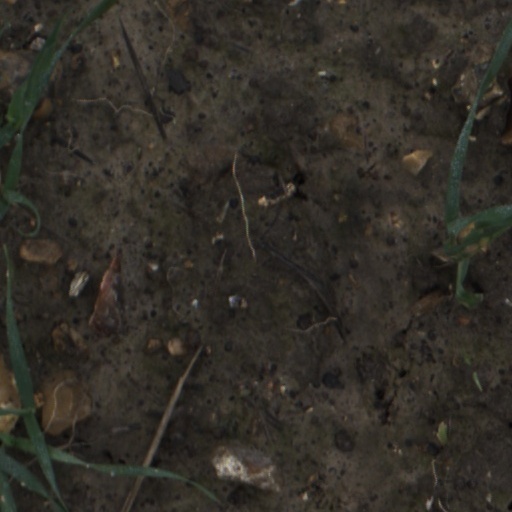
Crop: wheat